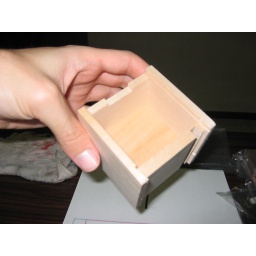
The four walls and the base of the box have been fitted in place, but not glued